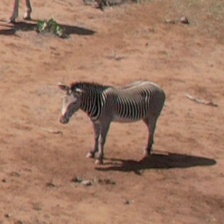
Pose orientation: left